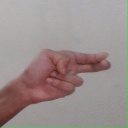
अक्षर: ह